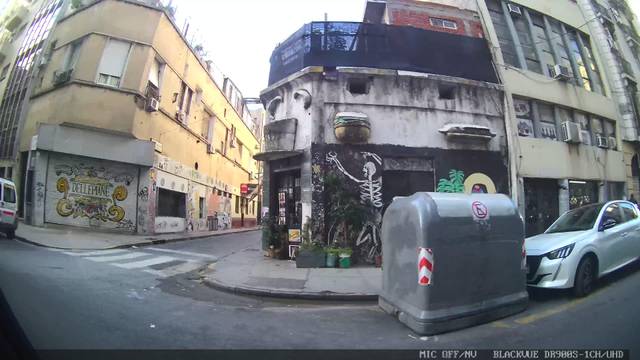
Region: Argentina
Coordinates: -34.601, -58.391